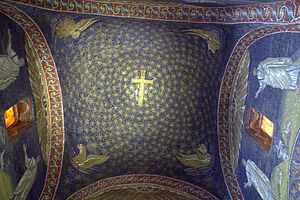
Galla Placidias mausoleum / Arkitektur og udsmykning
Kuplen med kors, stjernehimmel og symboler for apostlene.
Galla Placidias mausoleum er den populære betegnelse for en romersk bygning fra det femte århundrede i Ravenna i Italien. I 1996 blev den sammen med syv andre bygningsværker i Ravenna optaget på UNESCOs Verdensarvsliste. Som en af årsagerne til denne hæder nævnes "den enestående kunstneriske kunnen, som vises i monumenternes mosaikker". Bygningen fungerer nu som museum.